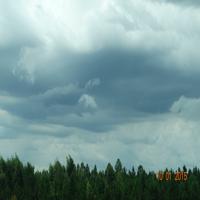
Weather: cloudy or overcast